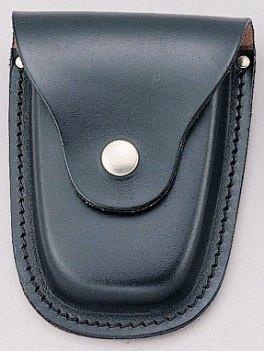
Handcuff Case
* Police model * Belt attachment
Brand: Giant Safety Limited
Category: Business & Industrial > Law Enforcement > Cuffs